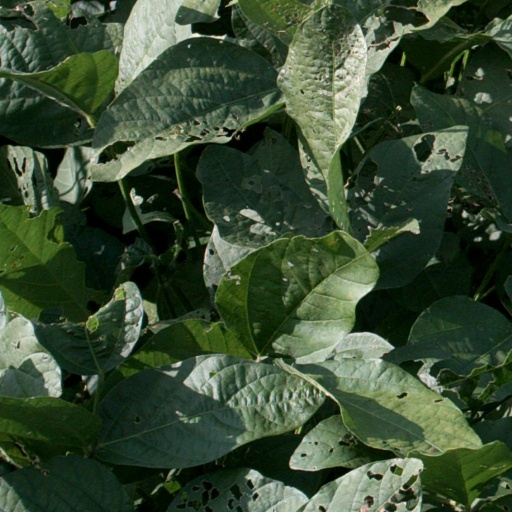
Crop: soybean